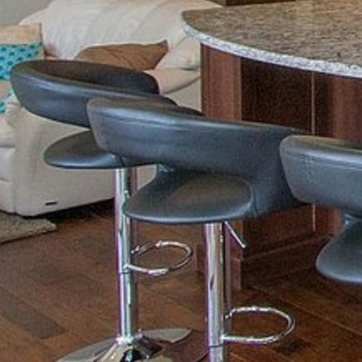
Material: leather